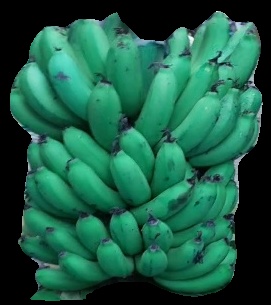
Variety: pachbale
Grade: grade2